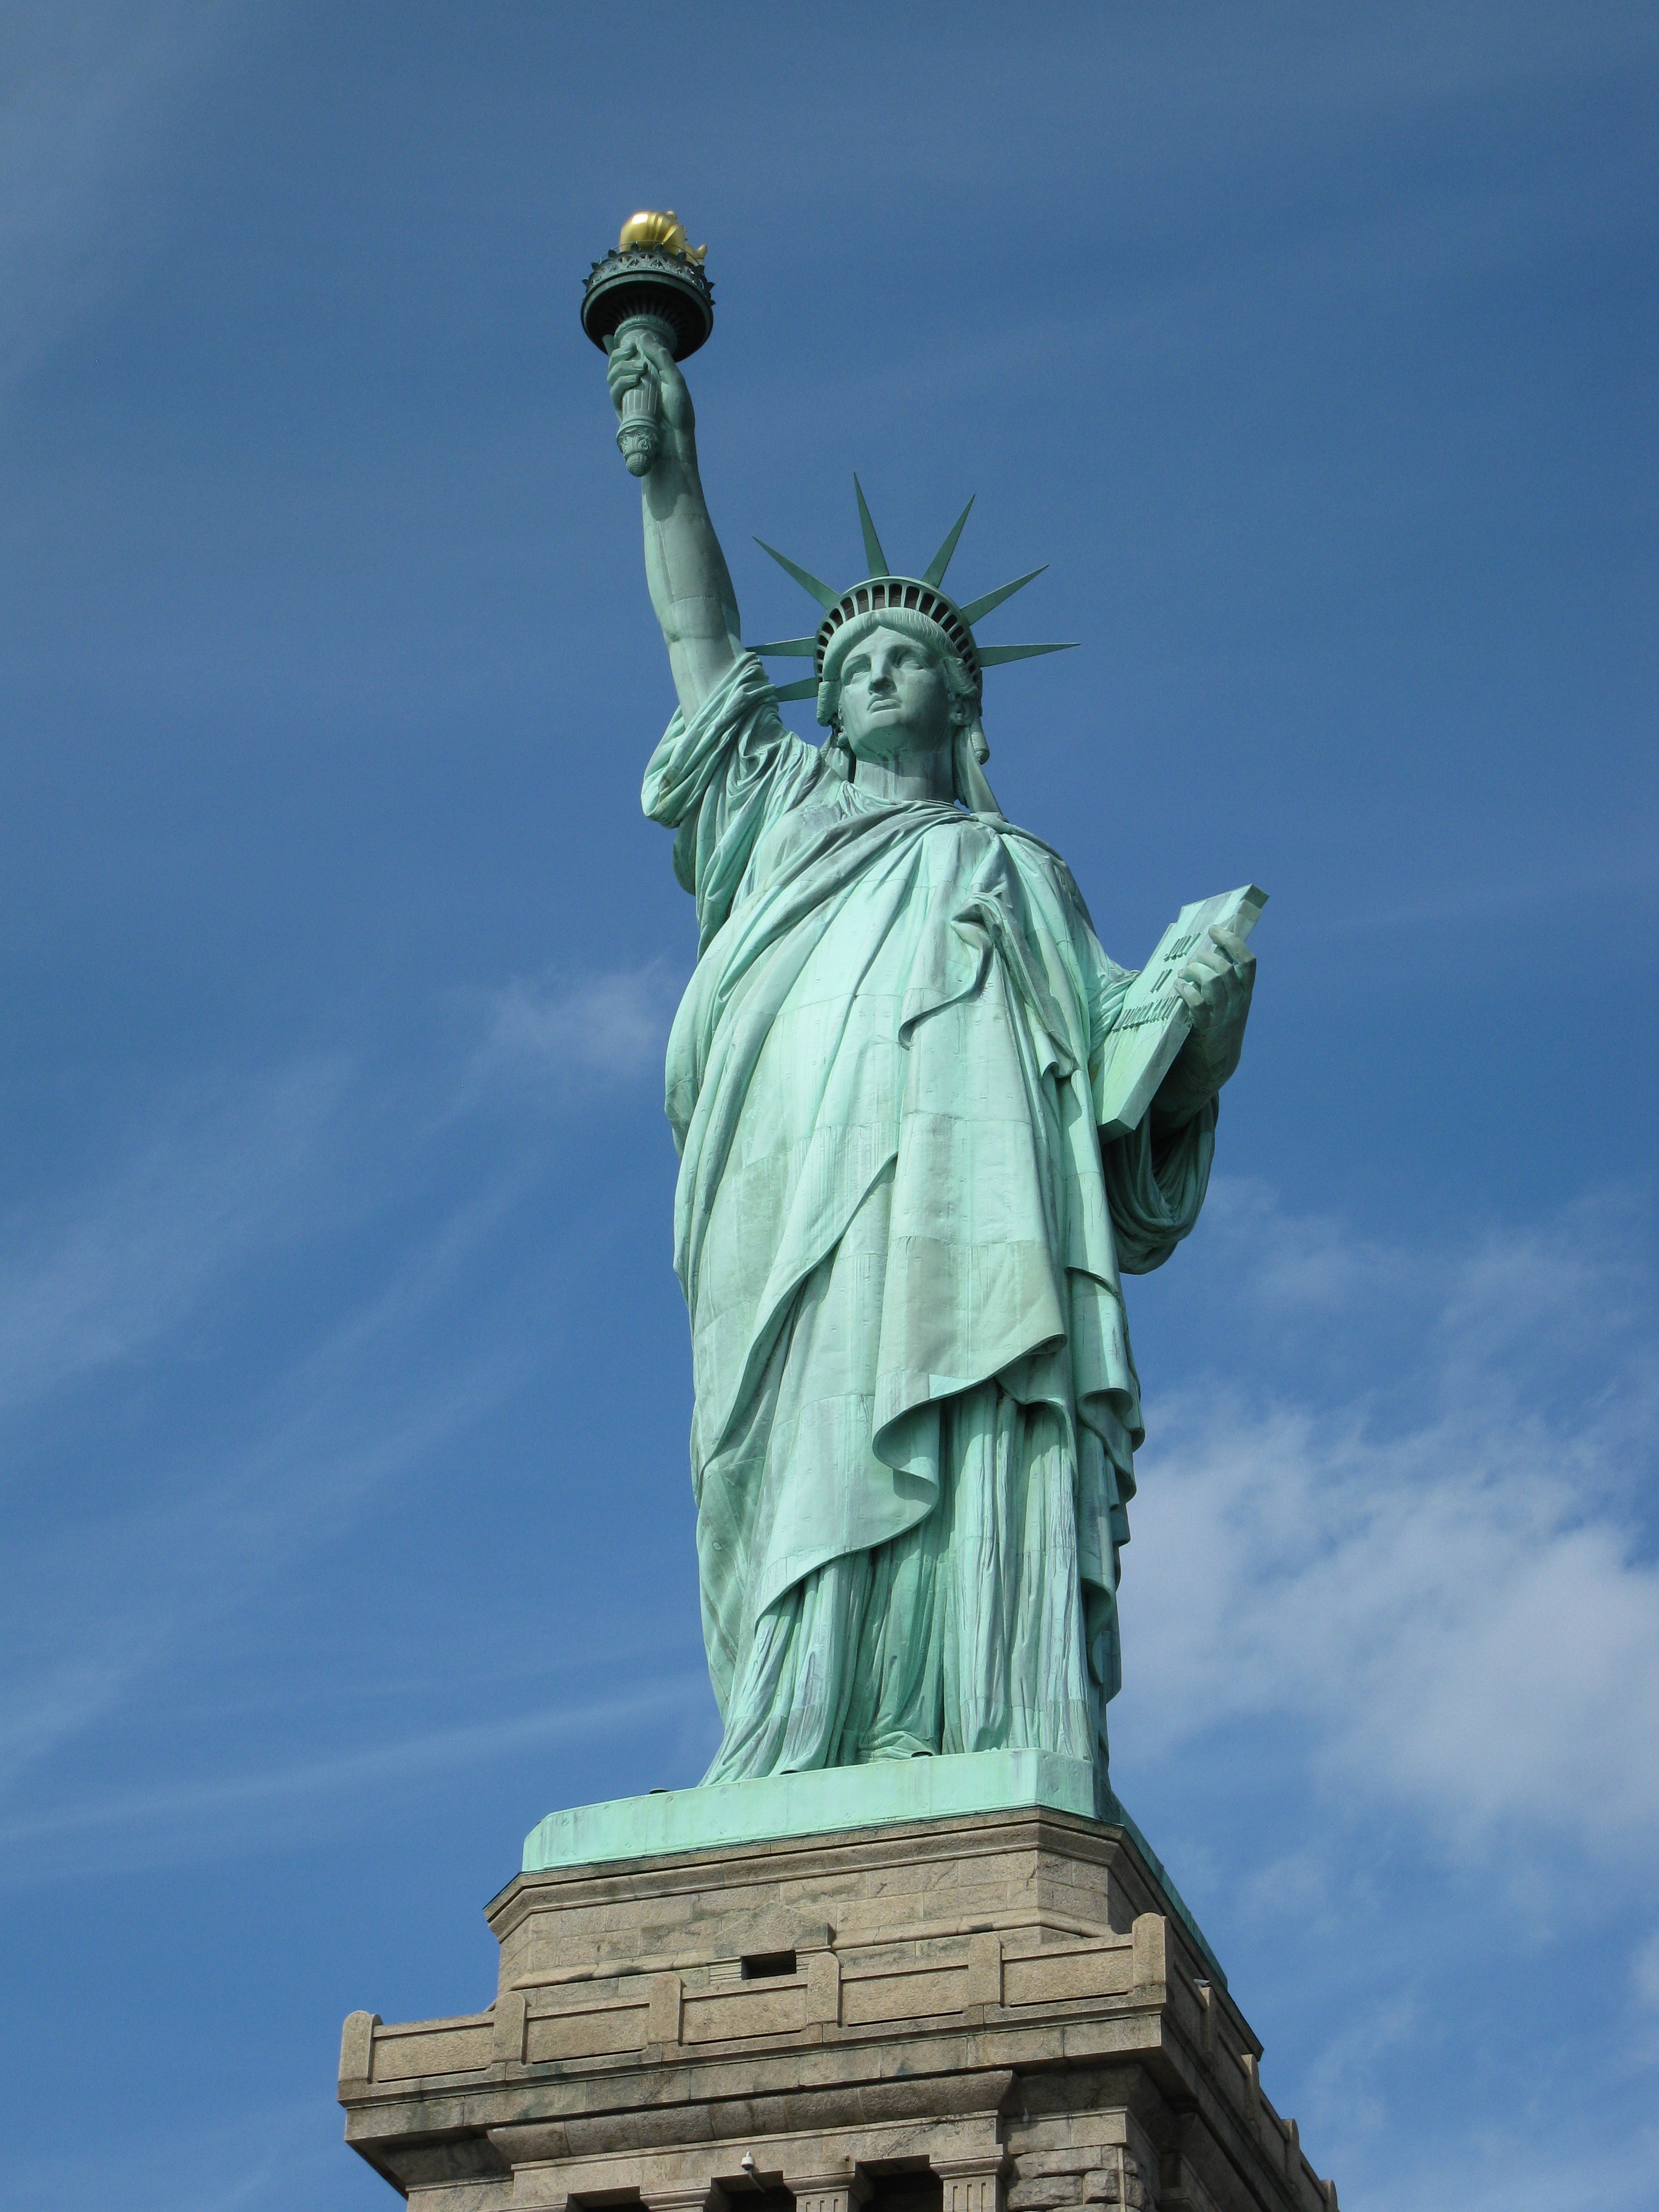
cloud, sky, new york, new york city, monument, daytime, statue, statue of liberty, usa, landmark, tourism, artwork, sculpture, memorial, spire, tourist attraction, ancient history, stock photography, classical sculpture, liberty statue, queen of liberty, national historic landmark